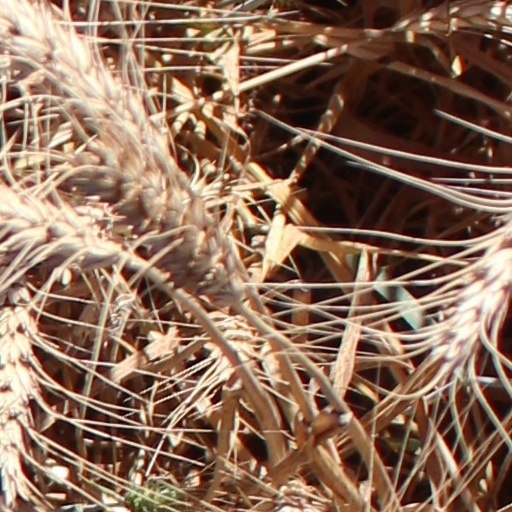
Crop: wheat